Georgia Guidestones

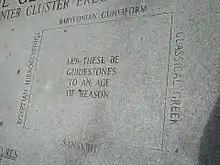
An explanatory tablet was set alongside the stones

Kandiss Taylor, a candidate in the 2022 Georgia Republican gubernatorial primary, called the Guidestones "Satanic" in a campaign ad; her campaign platform called for the monument to be removed.